Question: Please indicate a possible affordance area of the knife that can be used for holding
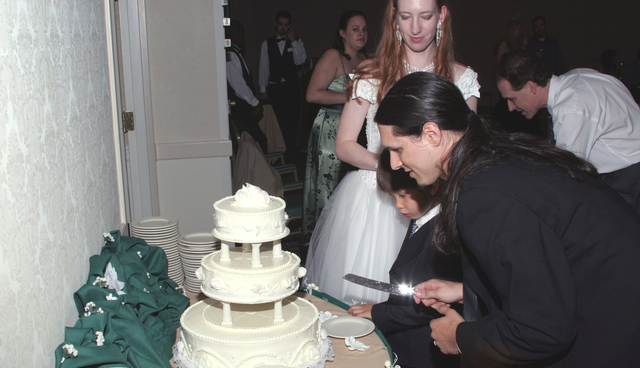
Answer: [408.355, 287.224, 462.683, 309.314]